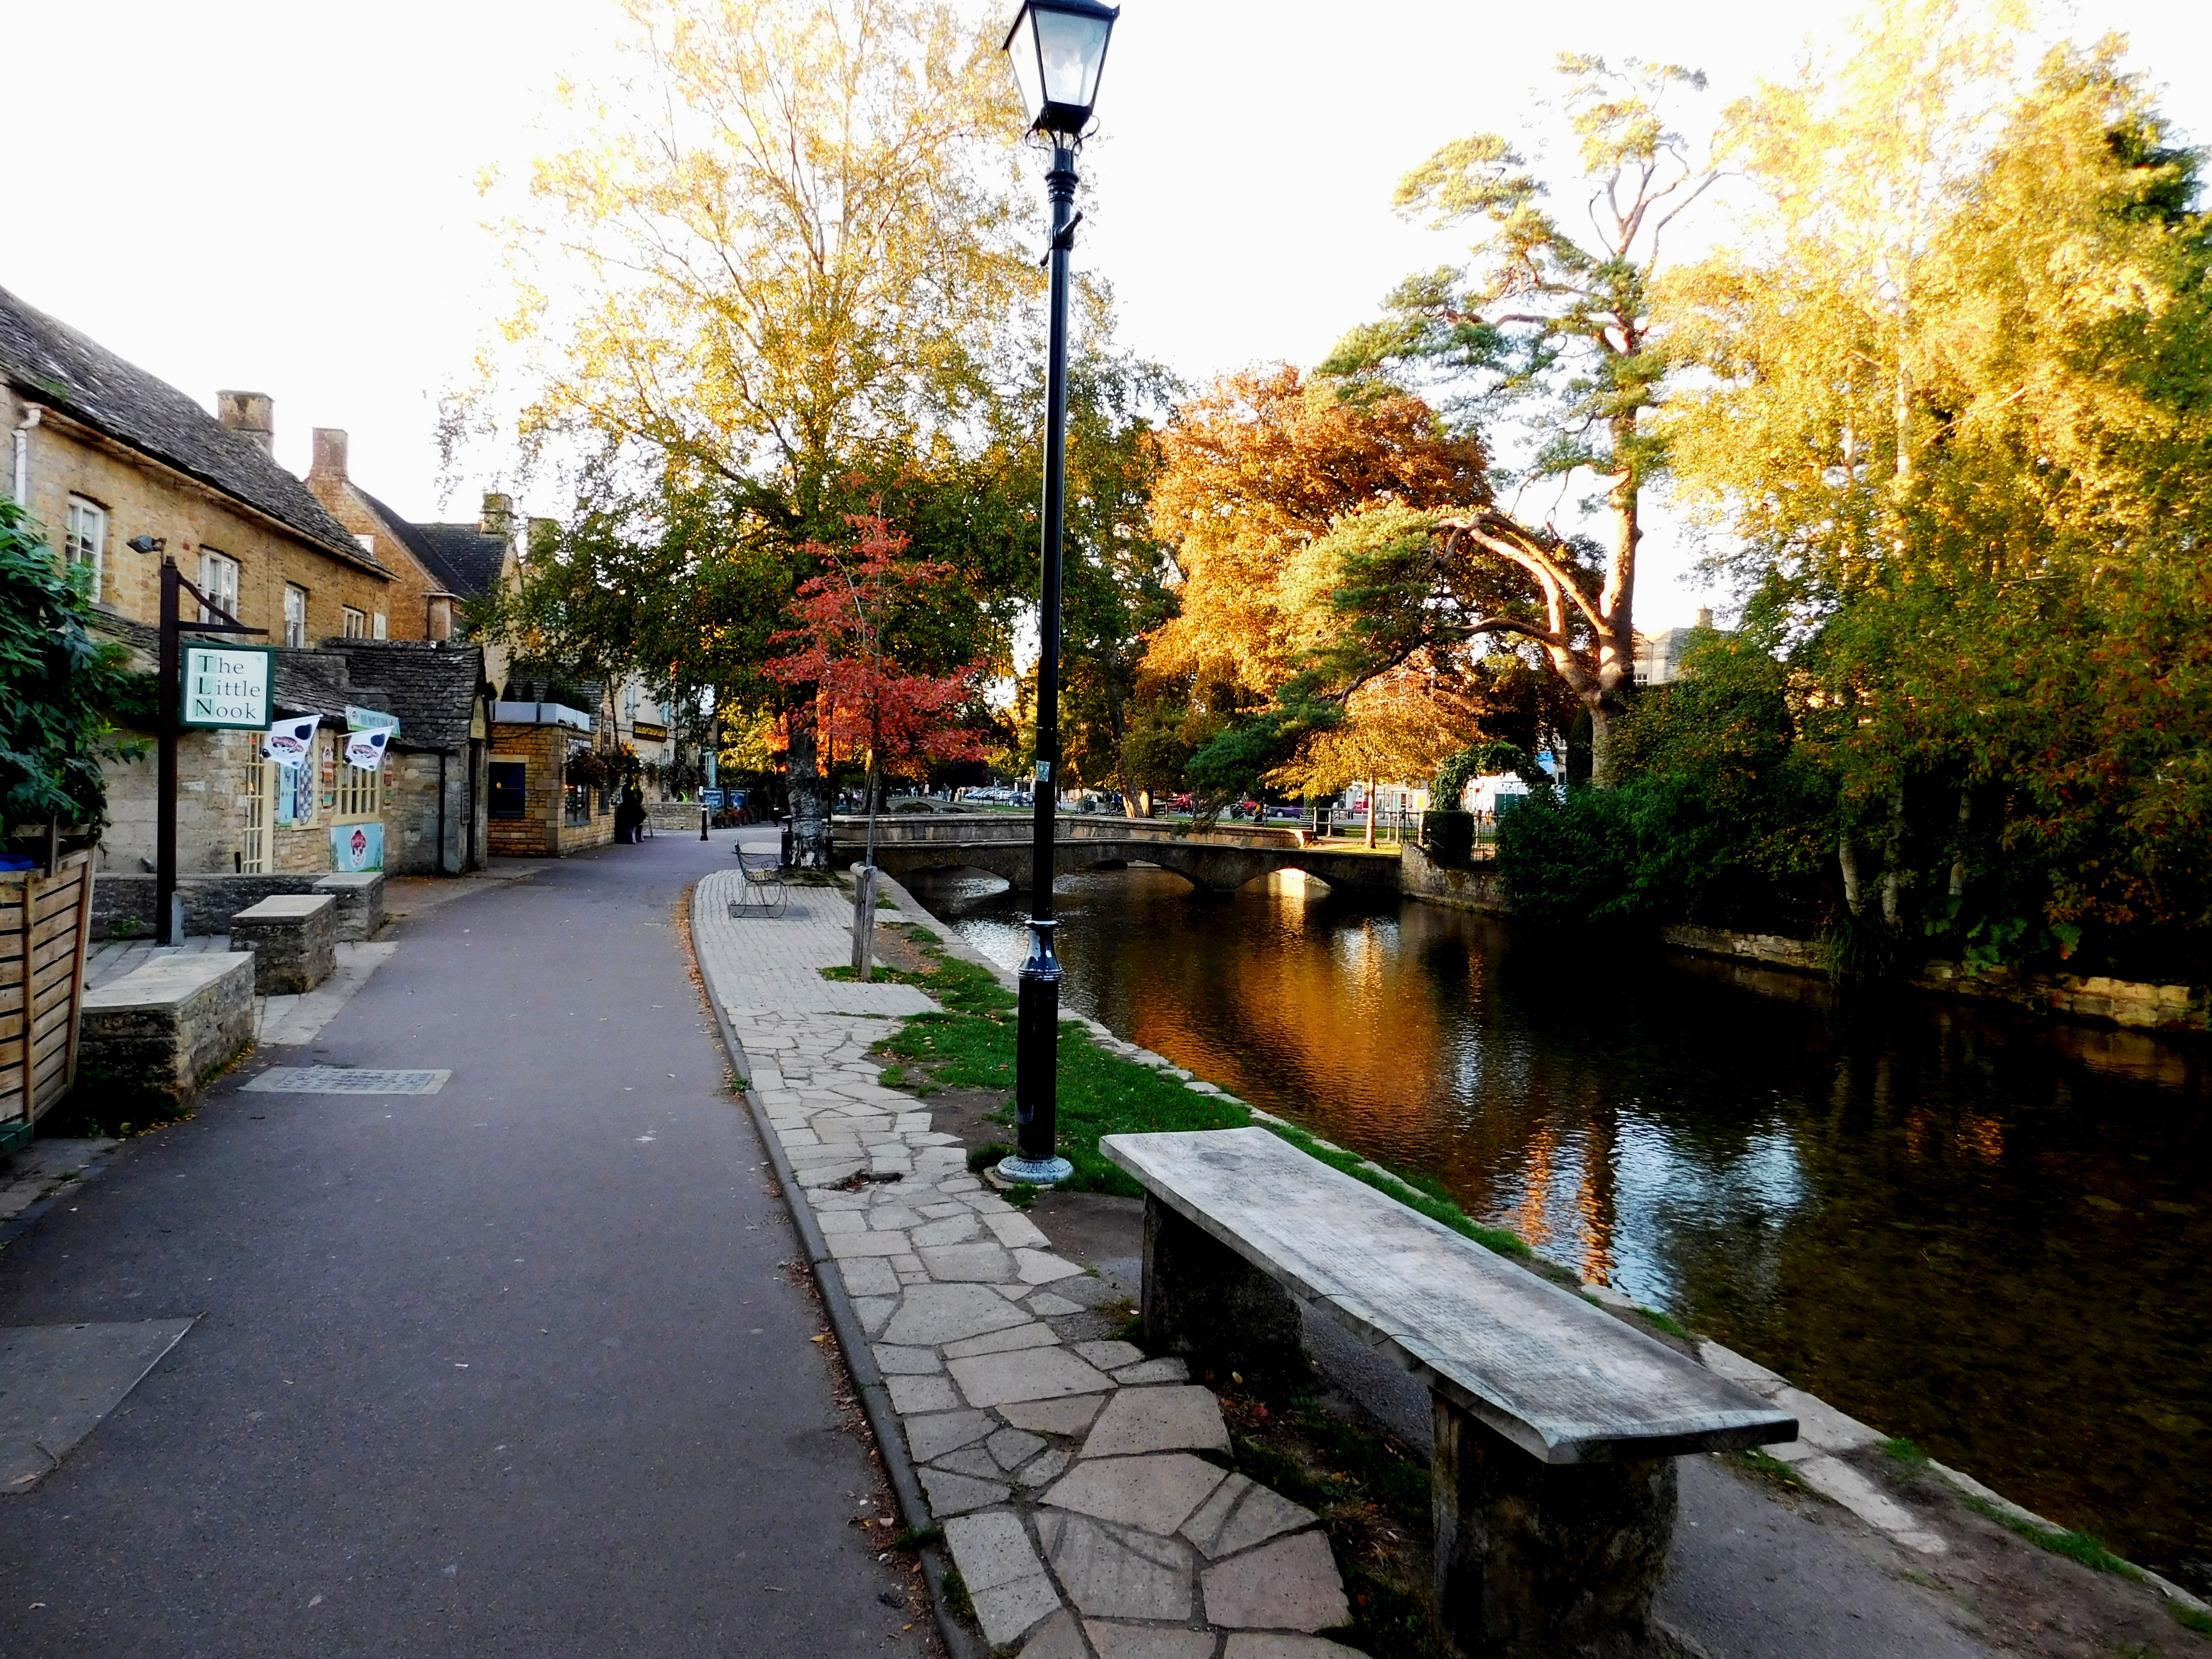
cotswolds, Bourton on the Water, england, stream, evening light, evening colours, waterway, water, canal, sky, tree, town, river, reflection, leaf, neighbourhood, autumn, architecture, watercourse, urban area, channel, bank, city, plant, street, building, landscape, house, photography, mountain, road, home, sidewalk, Tints and shades, tourism, street light, urban design